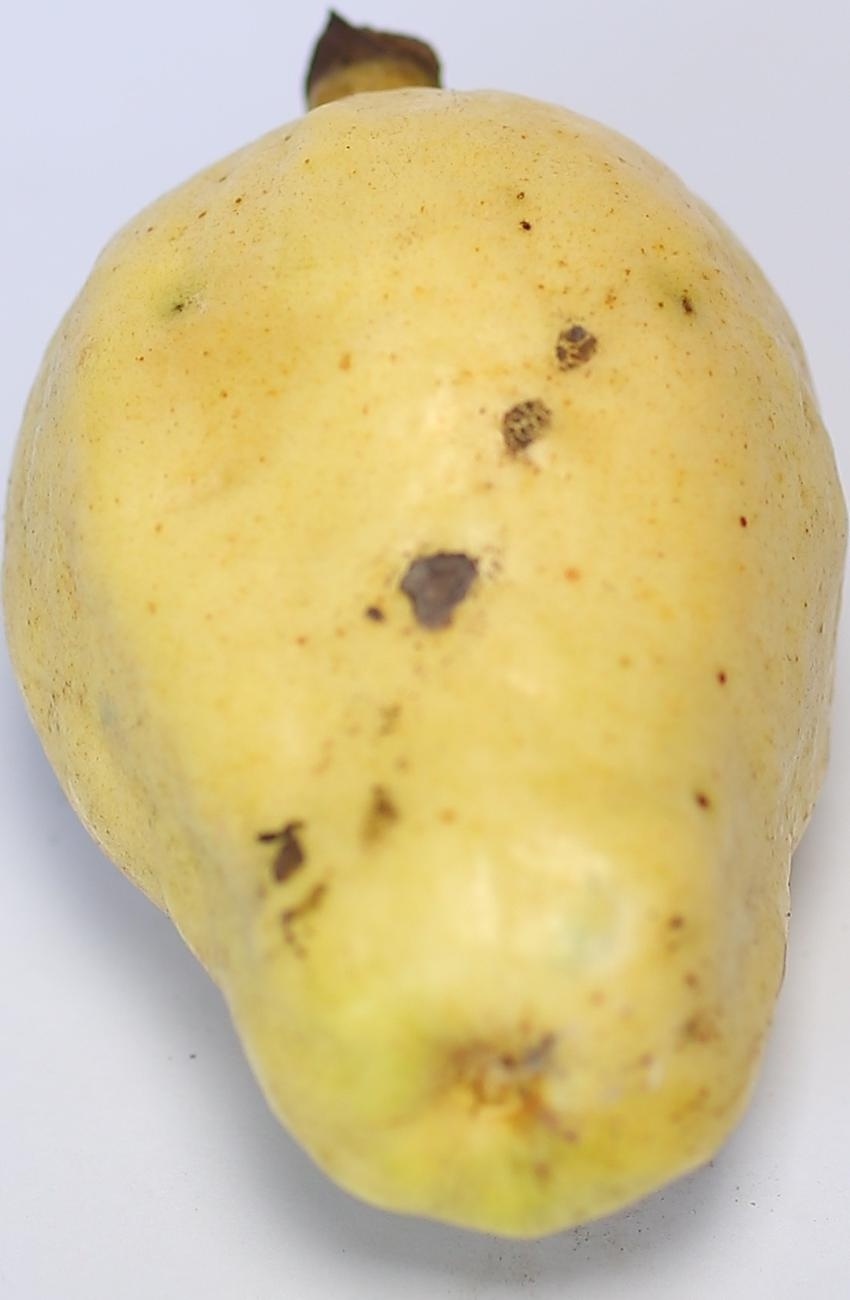
Maturity: ripe
Variety: thadhrami